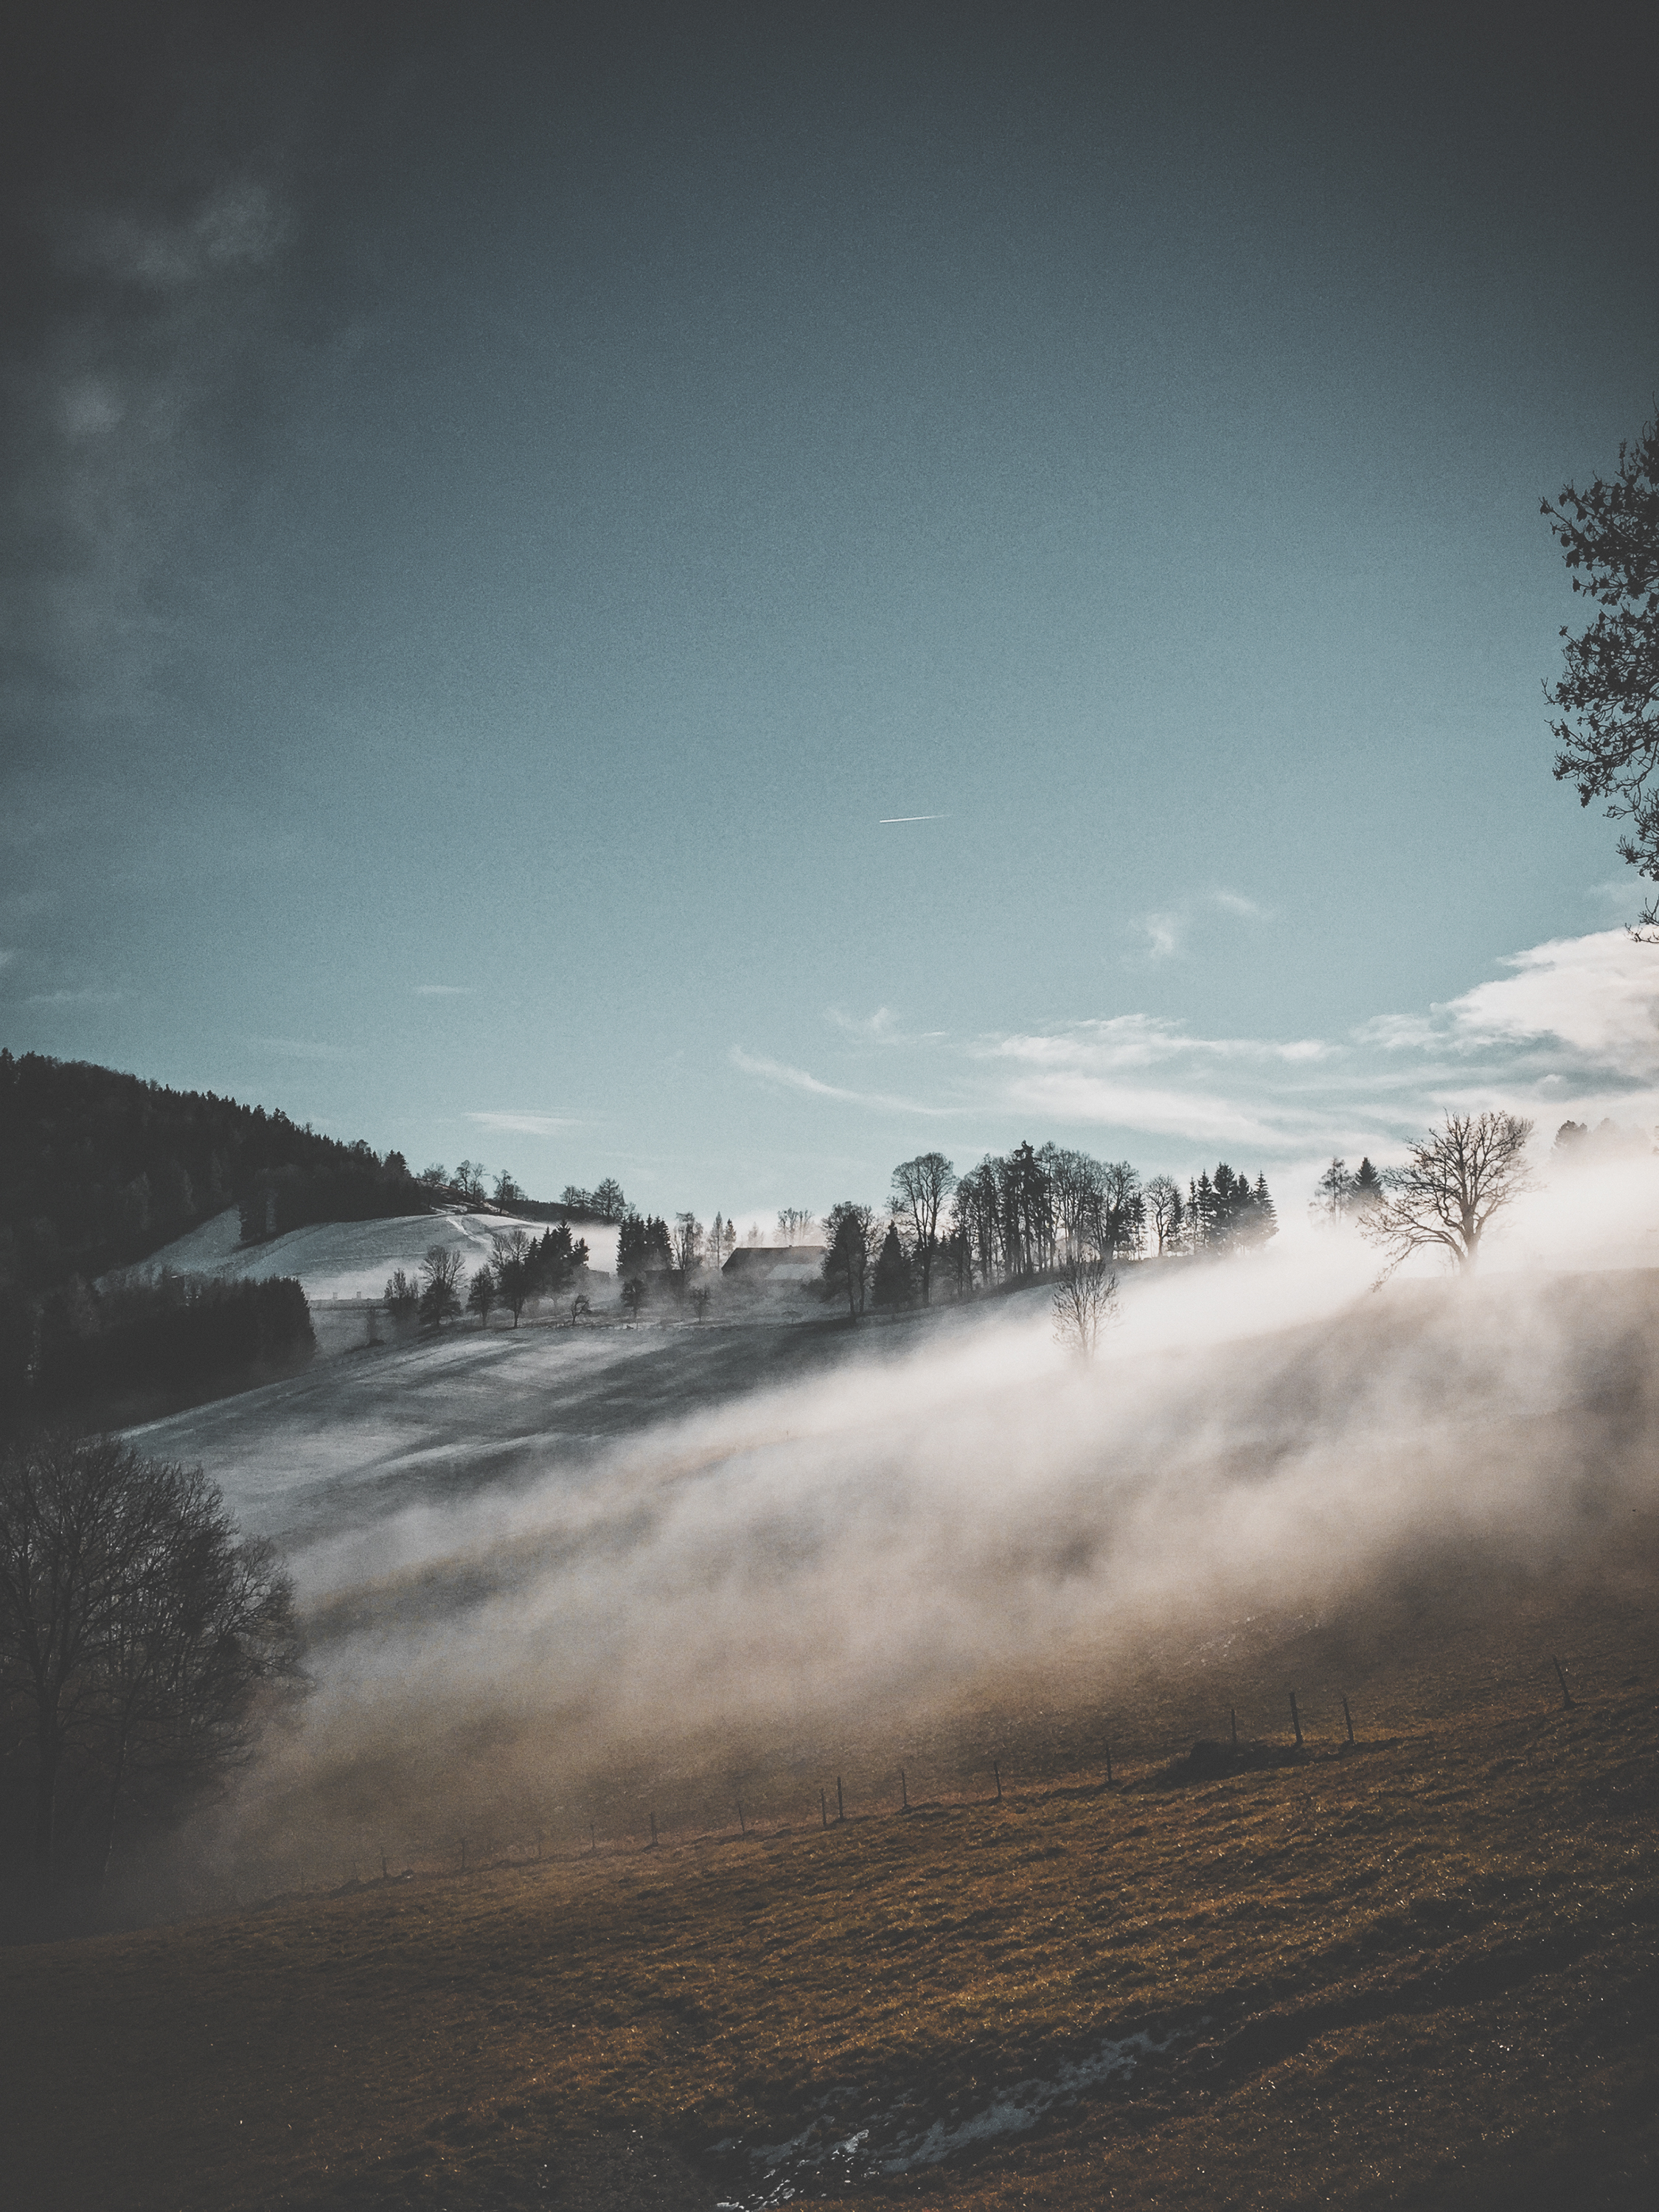
beach, landscape, sea, coast, water, nature, sand, ocean, horizon, mountain, snow, winter, light, cloud, sky, sun, fog, sunrise, sunset, mist, sunlight, morning, hill, wave, dawn, atmosphere, foggy, dusk, evening, reflection, weather, trees, misty, atmospheric phenomenon, atmosphere of earth, wind wave